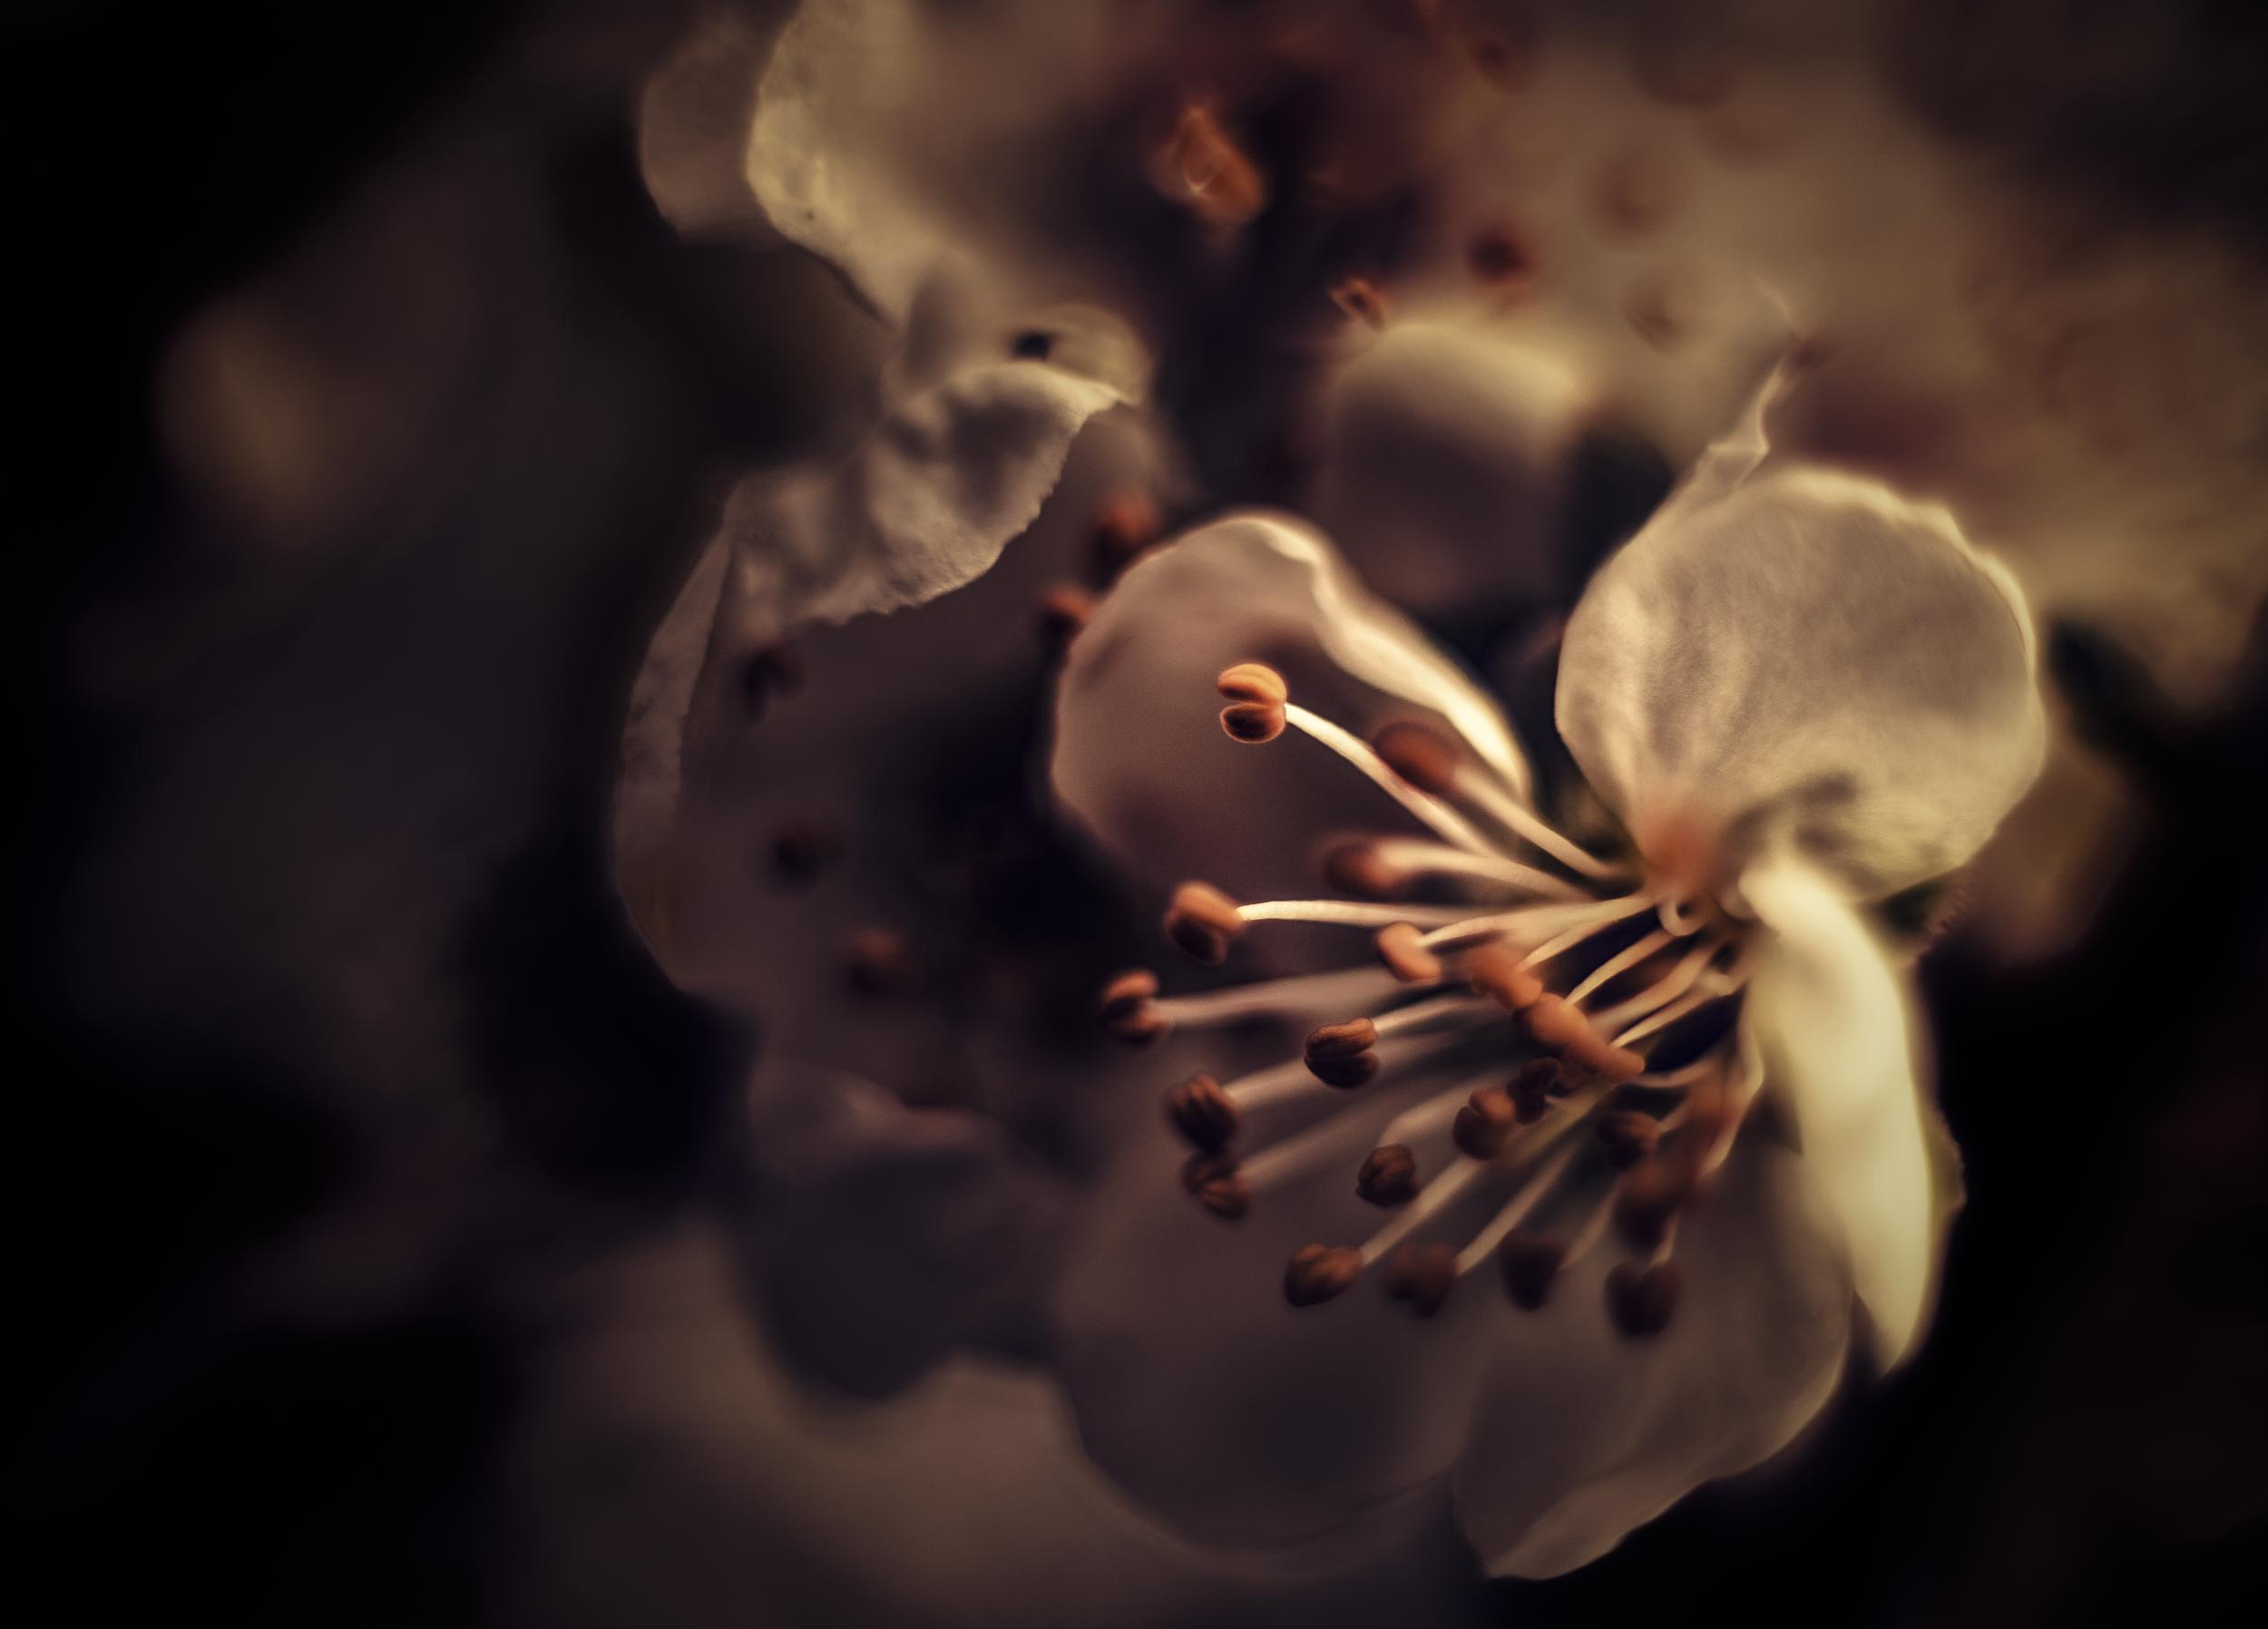
hand, nature, blossom, light, plant, white, photography, leaf, flower, petal, bloom, europe, color, macro, peace, serene, darkness, nikon, closeup, close up, happiness, fleur, couleur, passion, contraste, soft, lumiere, organ, nikkor, quiet, douceur, parfum, chaleur, nikond750, plaisir, softness, scent, perfume, treasure, pleasure, bienetre, macro photography, c uruyann, still life photography, computer wallpaper